Peter Styles (politician)

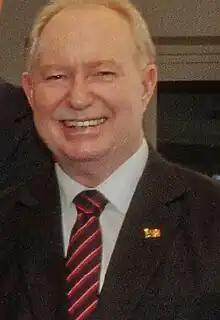
Styles in 2015

Peter Donald Styles (born 8 July 1953) is an Australian politician. He was a Country Liberal Party member of the Northern Territory Legislative Assembly from 2008 to 2016, representing the electorate of Sanderson.